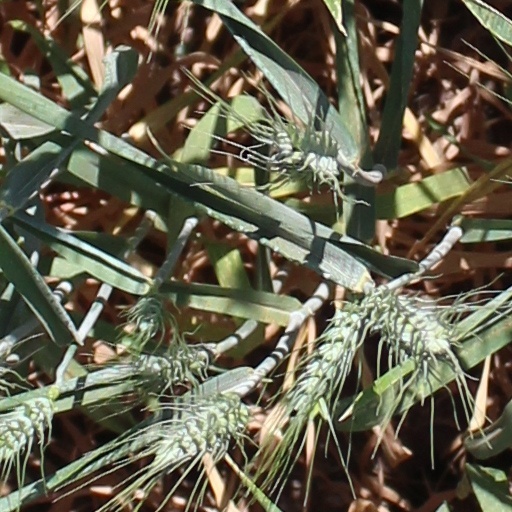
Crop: wheat